Oleksandr Volchkov

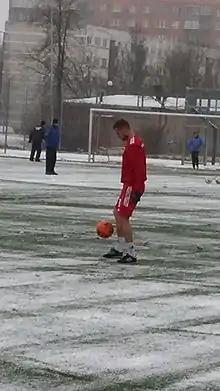
Volchkov in 2014

Oleksandr Volchkov (born 18 July 1985) is a Ukrainian former professional footballer who played as a defender.